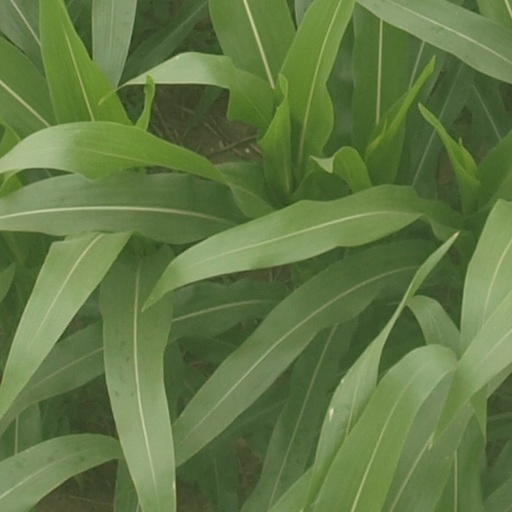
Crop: maize; corn